Gasworks Newstead

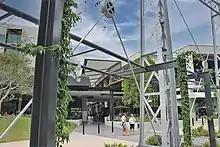
The PTFE Breezeway Roof at Gasworks Newstead

Gasworks Newstead is the commercial, residential and retail development at Newstead, Brisbane, Queensland, Australia. The upscale retail precinct includes restaurants, cafes, shops, a supermarket, and a public plaza inside the old gas holder of the heritage-listed Newstead Gasworks.